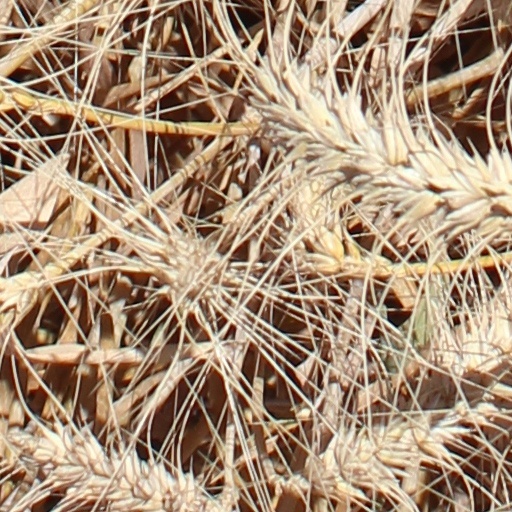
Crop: wheat